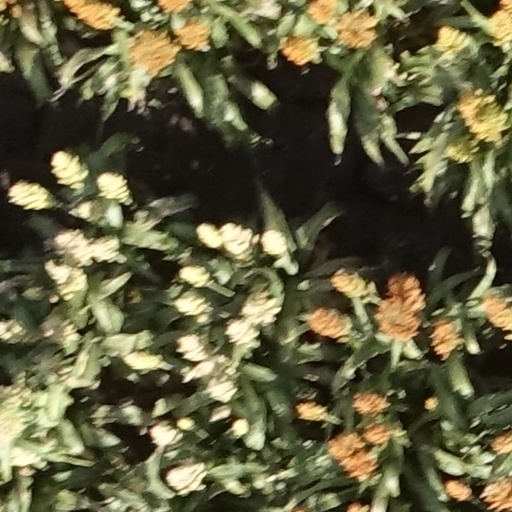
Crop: sorghum